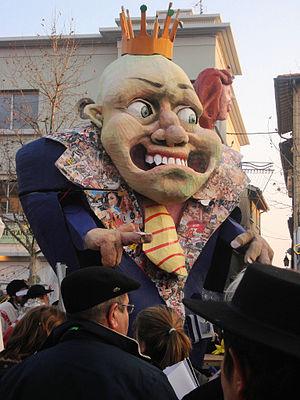
Romans-sur-Isère est une commune française située dans le département de la Drôme, en région Auvergne-Rhône-Alpes.